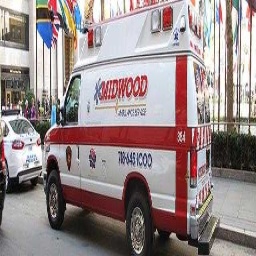
Label: ambulance